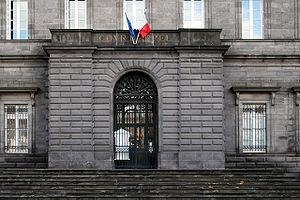
Riom est une commune française située dans le département du Puy-de-Dôme, en région d'Auvergne-Rhône-Alpes. Elle possède sa propre unité urbaine qui s'intègre à l'aire urbaine de Clermont-Ferrand.
La procédure pénale est l'ensemble des règles qui organisent le processus de répression d'une infraction.